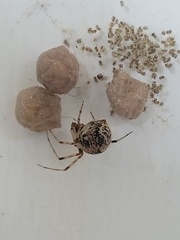
Species: Parasteatoda_tepidariorum